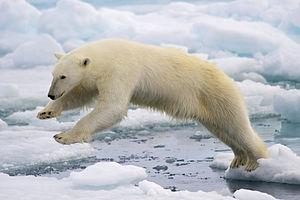
Un ours blanc (Ursus maritimus) bondissant entre deux blocs de glace de la banquise fondante, sur l'île de Spitzberg, dans l'archipel norvégien de Svalbard. Polski: Niedźwiedź polarny (Ursus maritimus) skaczący między krami w pobliżu wyspy Spitsbergen, w archipelagu Svalbard należącym do Norwegii. Português: Um urso polar (Ursus maritimus) saltando entre dois blocos de gelo da banquisa em derretimento, na ilha de Spitsbergen, Svalbard, Noruega. Bosanski: Polarni medvjed (Ursus maritimus), na ostrvu Spitsbergen, Svalbard, Norveška
Le réchauffement climatique, ou réchauffement planétaire, est le phénomène d'augmentation des températures moyennes océaniques et atmosphériques, du fait d'émissions de gaz à effet de serre excessives. Ces émissions dépassent en effet la capacité d'absorption des océans et de la biosphère et augmentent l'effet de serre, lequel piège la chaleur à la surface terrestre. Le terme « réchauffement climatique » désigne plus communément le réchauffement mondial observé depuis le début du XXᵉ siècle, tandis que l'expression « changement climatique » désigne plutôt les épisodes de réchauffement ou refroidissement d'origine naturelle qui se sont produits avant l'ère industrielle.
Le Svalbard est un archipel de la Norvège situé dans l'océan Arctique, entre le Groenland à l'ouest, l'archipel François-Joseph à l'est et l'Europe continentale au sud. Il constitue la terre la plus septentrionale de la Norvège et l'un de ses territoires. À l'exception de neuf habitants sur l'île aux Ours située à 238 km plus au sud, ses 2 321 habitants se trouvent sur Spitzberg, la seule autre île habitée et la plus grande de l'archipel. Territoire norvégien autonome et démilitarisé, il n'est pas soumis à la fiscalité norvégienne. Sa superficie n'est pas incluse dans celle de la Norvège et il n'est membre ni de l'espace Schengen, ni de l'AELE. Le statut de neutralité du Svalbard permet à n'importe quel pays d'exploiter librement les ressources locales, ce que fit longuement l'URSS en établissant et en administrant une colonie russe dans l'archipel norvégien pour exploiter une mine. La population russe dépassait même la population norvégienne jusque dans les années 1990.
L'ours blanc, aussi connu sous le nom d'ours polaire, est un grand mammifère omnivore originaire des régions arctiques. C'est, avec l'ours kodiak et l'éléphant de mer, l'un des plus grands carnivores terrestres et il figure au sommet de sa pyramide alimentaire.
La banquise est la couche de glace qui se forme à la surface d'une étendue d'eau par solidification des premières couches d'eau, généralement la mer mais aussi les lacs et les rivières. Il ne faut pas confondre cette glace plus ou moins pérenne avec les calottes glaciaires et les inlandsis qui sont constitués quant à eux de glace continentale, c'est-à-dire de précipitations neigeuses accumulées et tassées.
L’océan Arctique, naguère appelé océan Glacial arctique, s'étend sur une surface d'environ 14 millions de km², ce qui en fait le plus petit océan. Il recouvre l'ensemble des mers situées entre le pôle Nord et les régions septentrionales de l'Europe, de l'Asie et de l'Amérique. Il communique avec le nord de l'océan Atlantique, recevant de grandes masses d'eau à travers la mer de Barents et le détroit de Fram. Il se trouve aussi en contact avec l'océan Pacifique à travers le détroit de Béring.